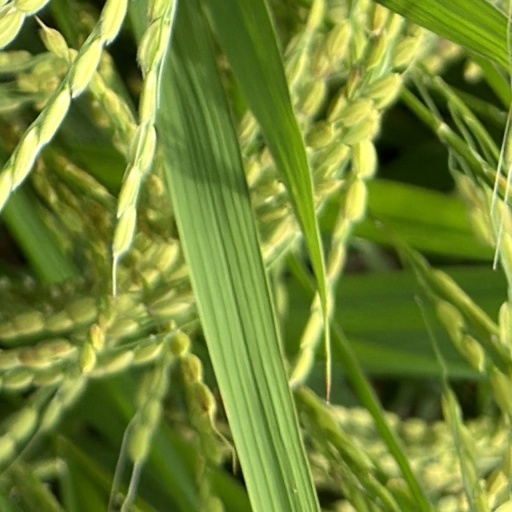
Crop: rice